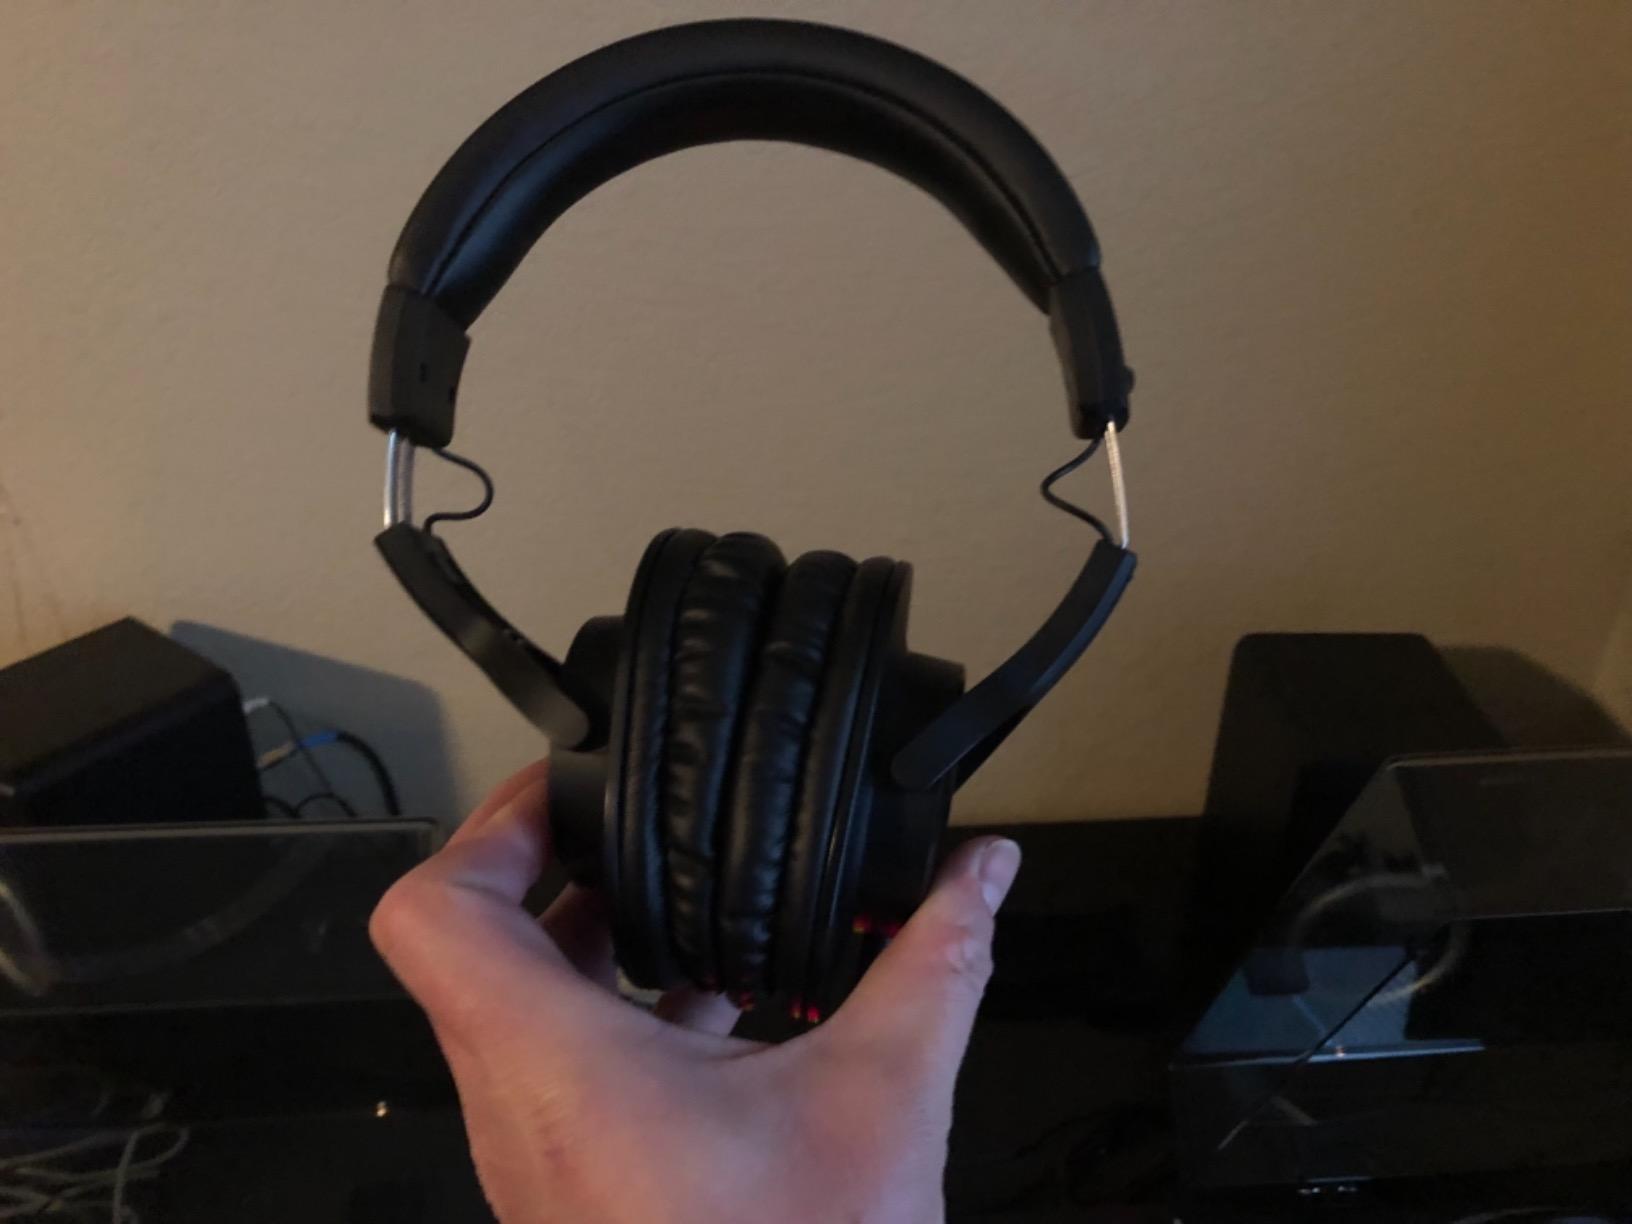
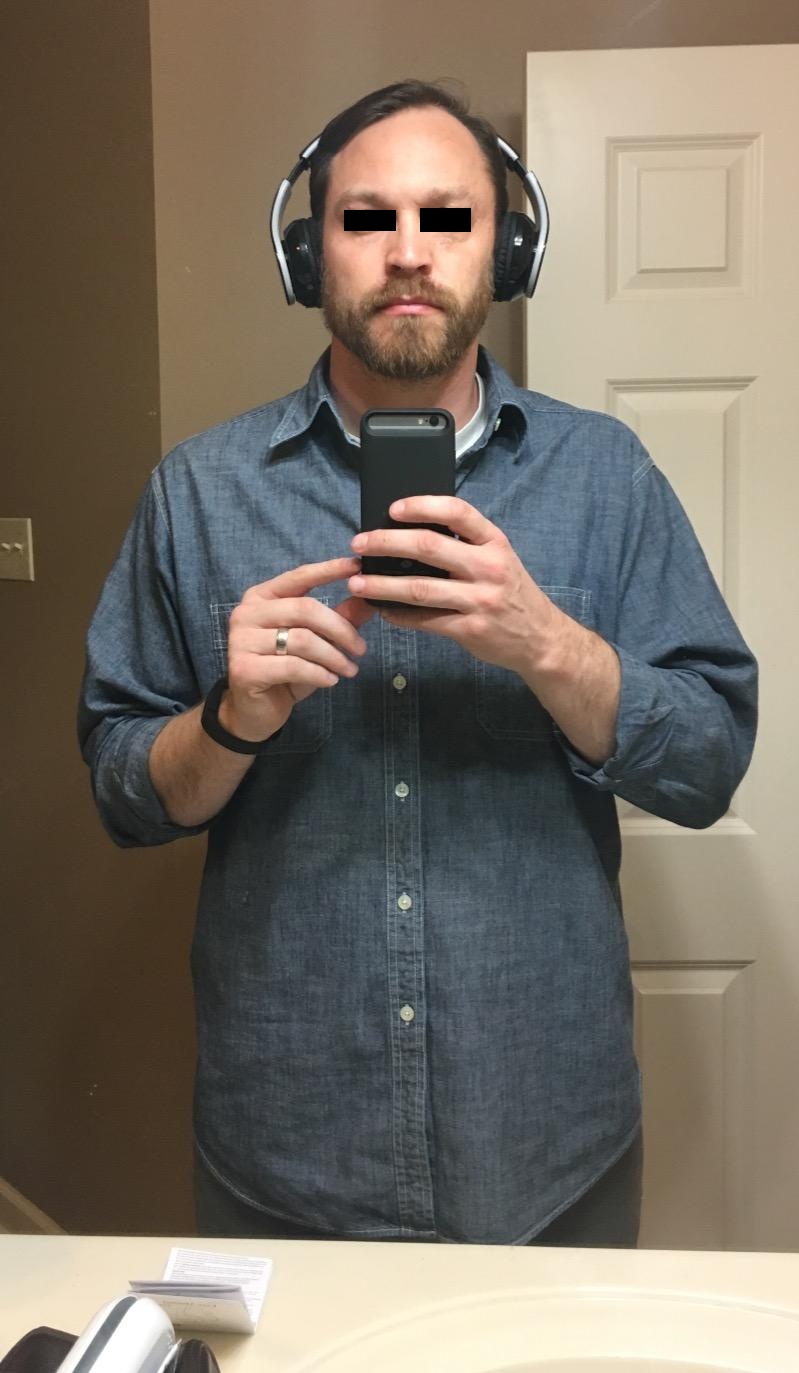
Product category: headphones
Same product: no